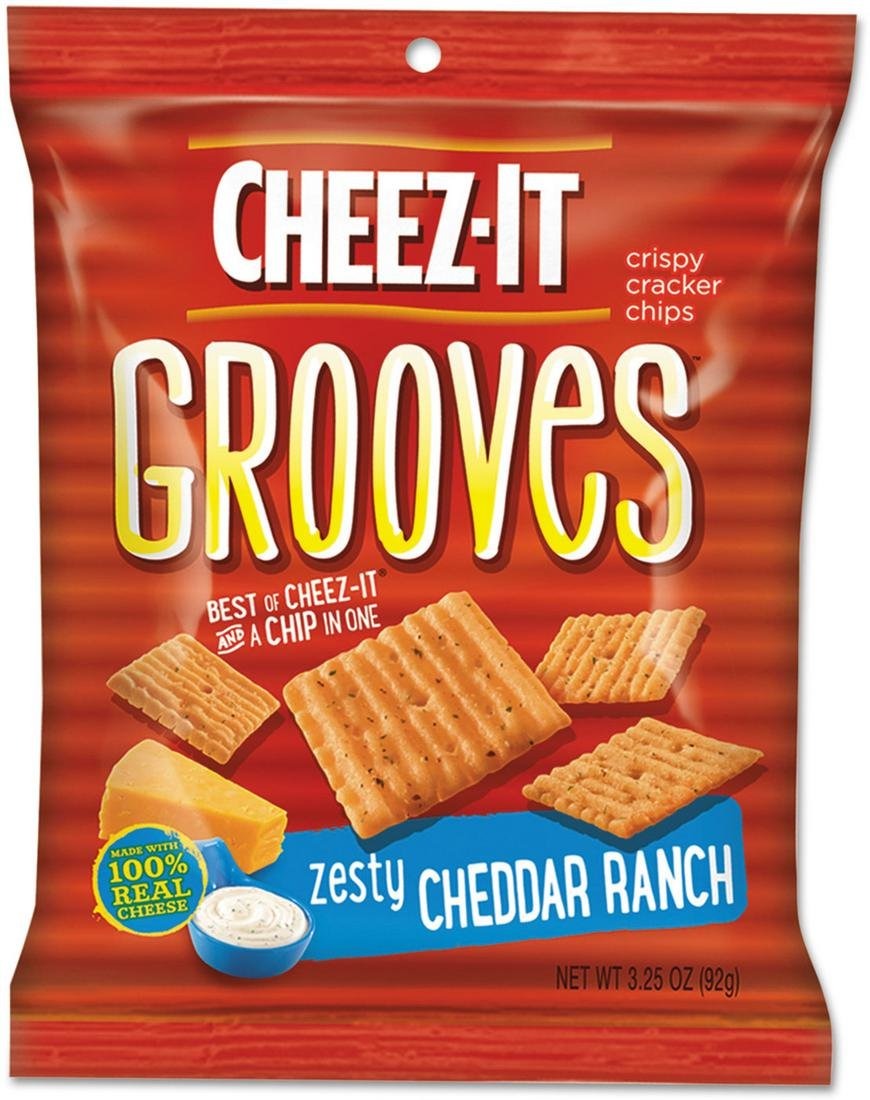
Item Name: Kellogg's - Cheez-It Grooves Crackers, Zesty Ranch, 3.25 Bag, 6/Box (KEB93646) (93646)
Bullet Point: Kosher
Value: 19.5
Unit: Ounce

Price: 4.07